New York State Route 335

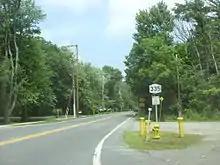
NY 335 northbound north of the NY 32 junction

NY 335 begins at an intersection with Feura Bush Road southeast of the hamlet of Delmar in the town of Bethlehem. Although Feura Bush Road is now NY 910A, an unsigned reference route, it was once part of NY 32. From Feura Bush Road, NY 335 heads northward as a two-lane street named Elsmere Avenue, passing several housing tracts in an otherwise open area of the town. After a half-mile (0.8 km), the route meets the Delmar Bypass, a four-lane divided highway carrying NY 32 through Bethlehem. Past the bypass, NY 335 traverses dense residential neighborhoods on its way to the hamlet of Elsmere, one of several communities located along NY 443.